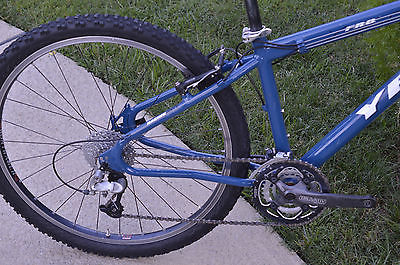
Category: bicycle